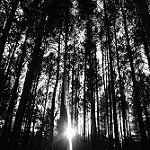
Scene: Outdoor